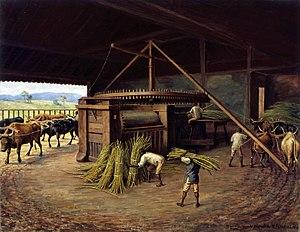
Benedito Calixto de Jesus, né le 14 octobre 1853 à Itanhaém et mort le 31 mai 1927 à São Paulo, est un peintre, professeur, historien et astronome amateur brésilien.